Buddy Lester

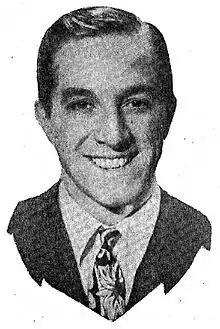
Buddy Lester in a 1944 advertisement

Buddy Lester (born William Goldberg; January 16, 1915 – October 4, 2002) was an American actor and comedian who portrayed dozens of character roles in films and television. Although known for his appearances in Jerry Lewis’ comedy films, he was also regularly seen on popular television shows (such as "The New Phil Silvers Show" and "Barney Miller") in the 1960s and 1970s. As a comedian, he was a fixture on the international nightclub circuit for several decades and was the younger brother of comedian Jerry Lester.